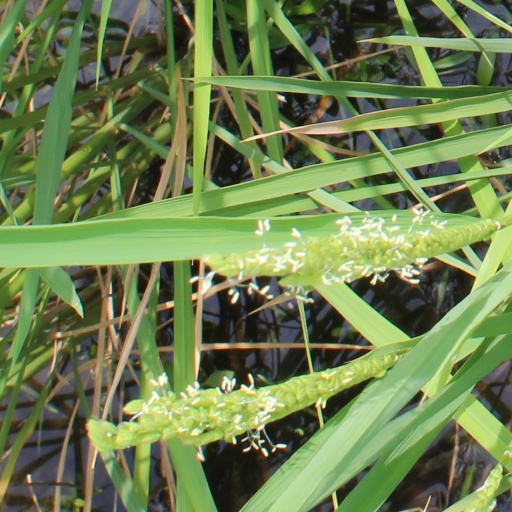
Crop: rice